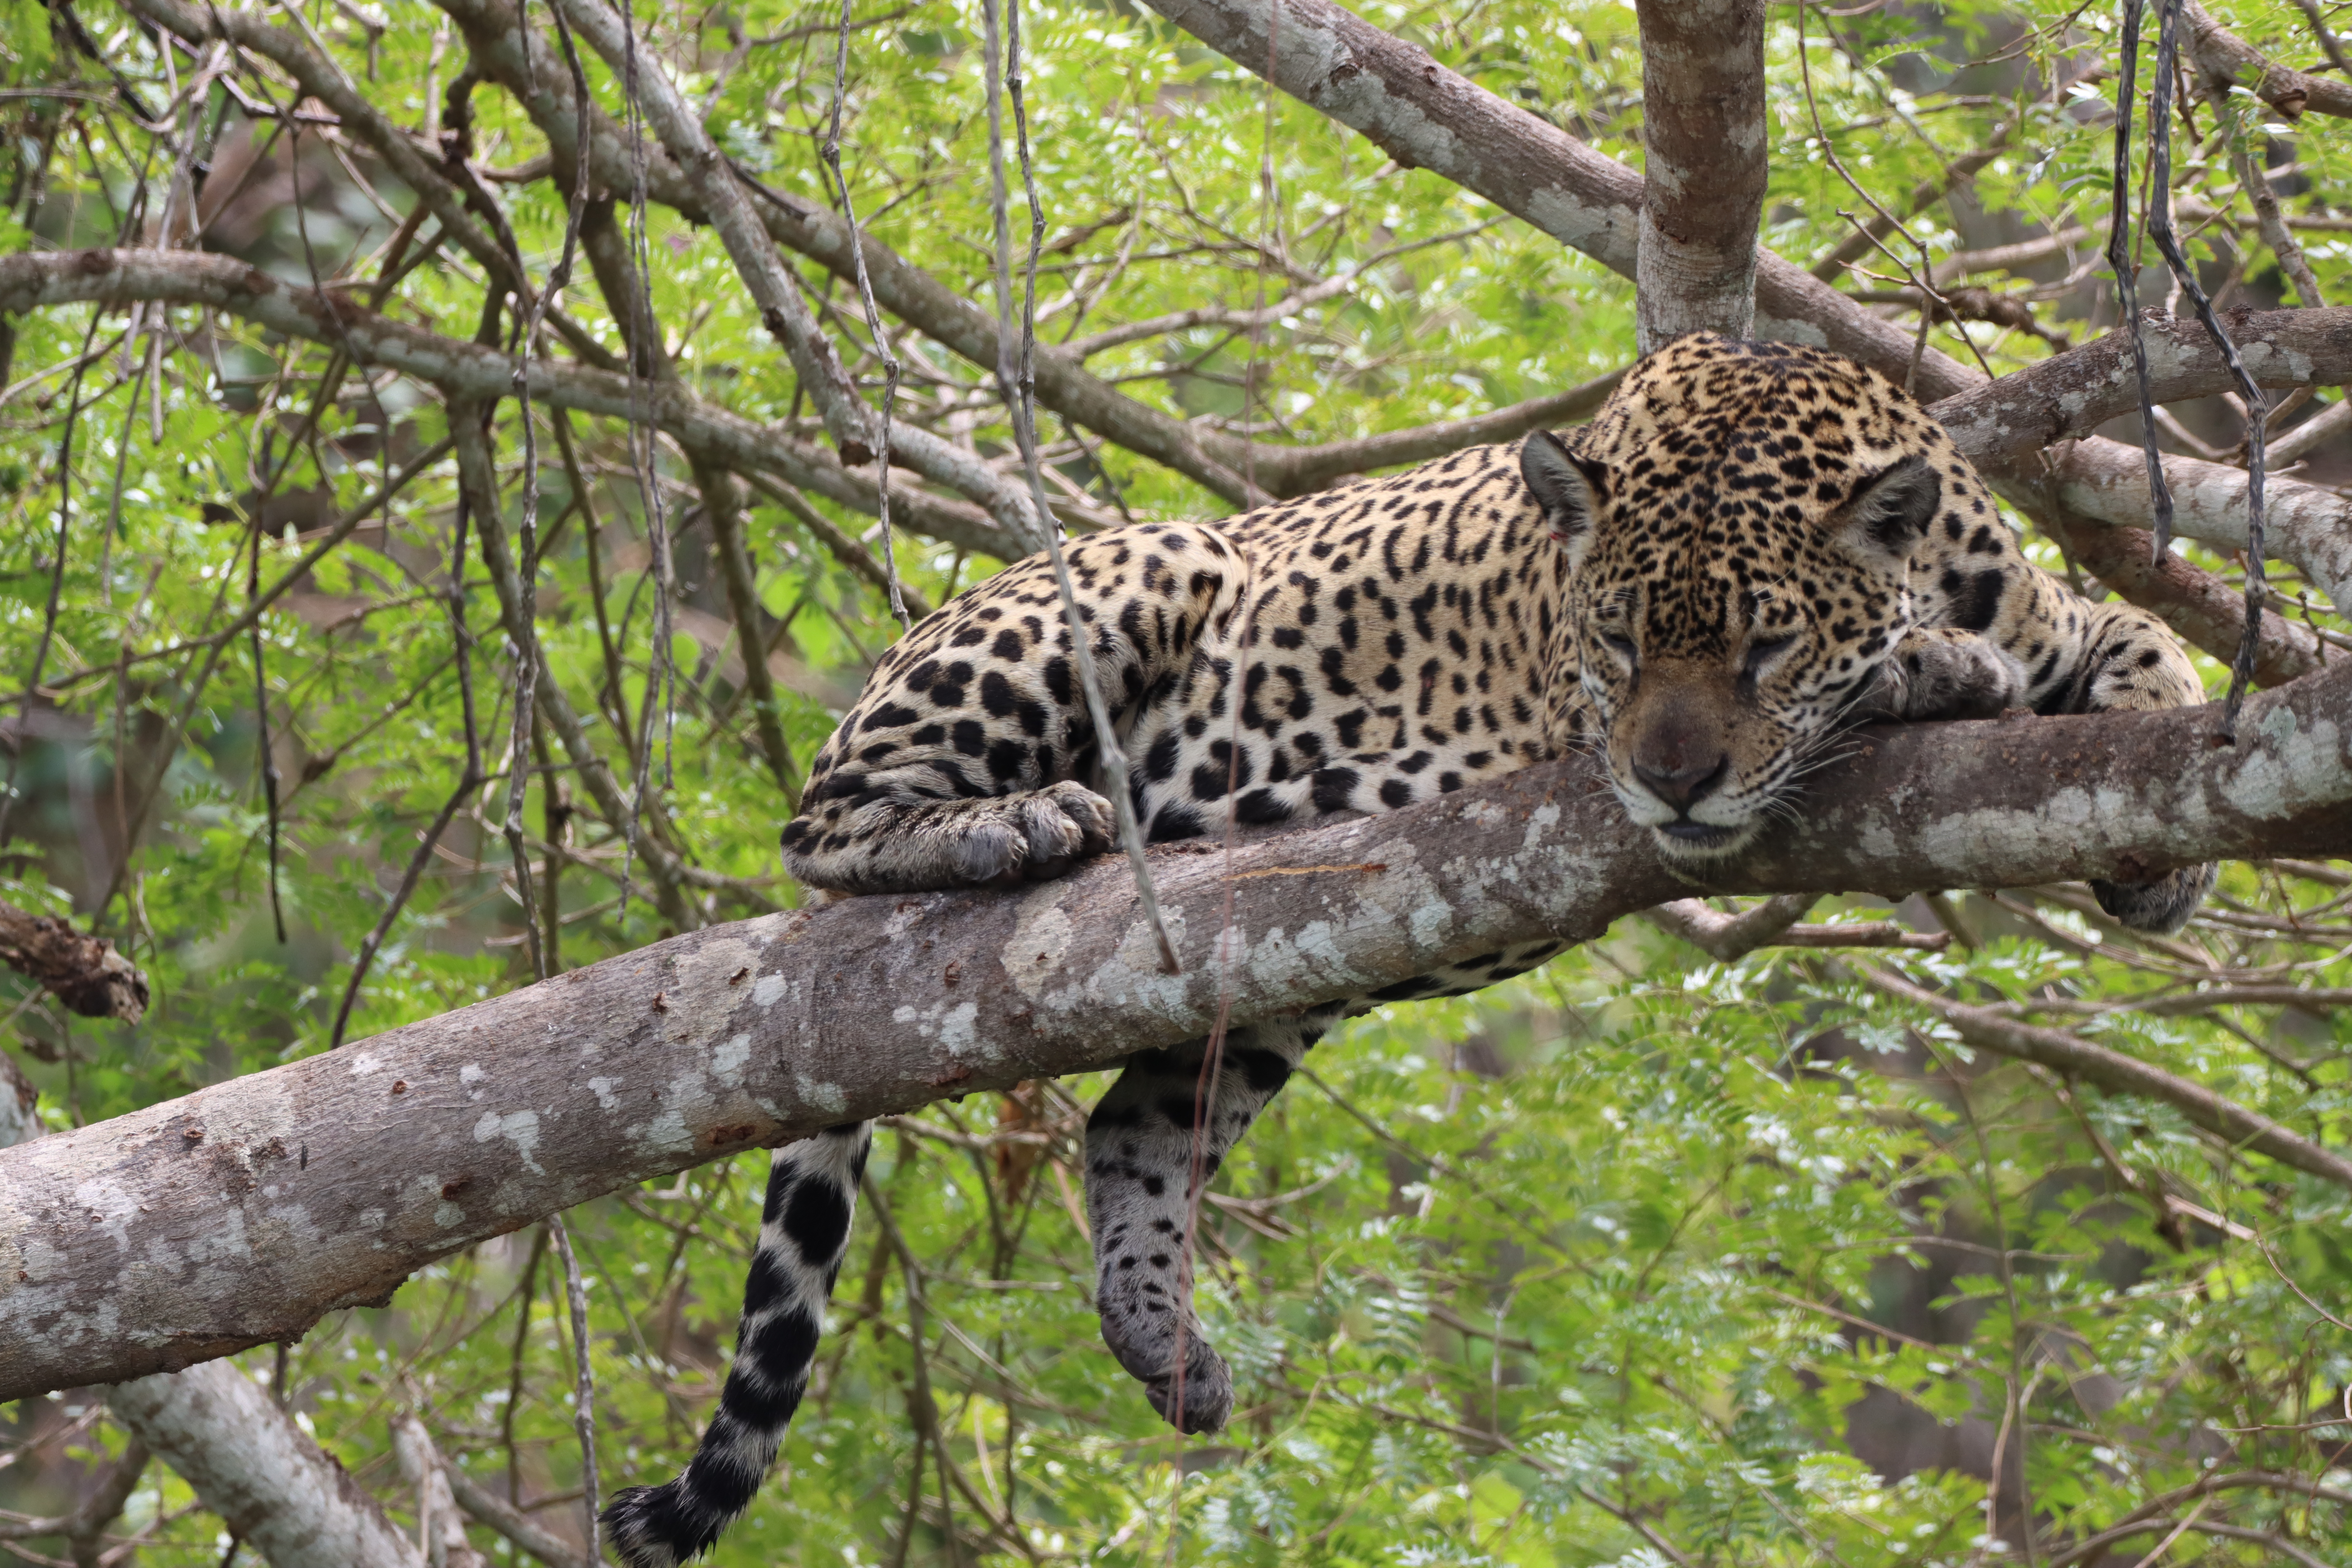
Jaguar: Medrosa